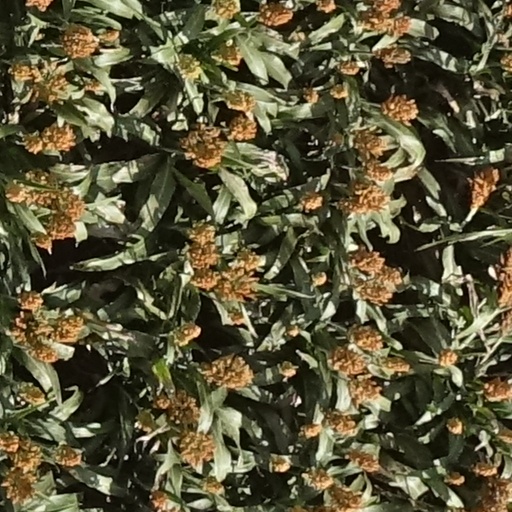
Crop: sorghum